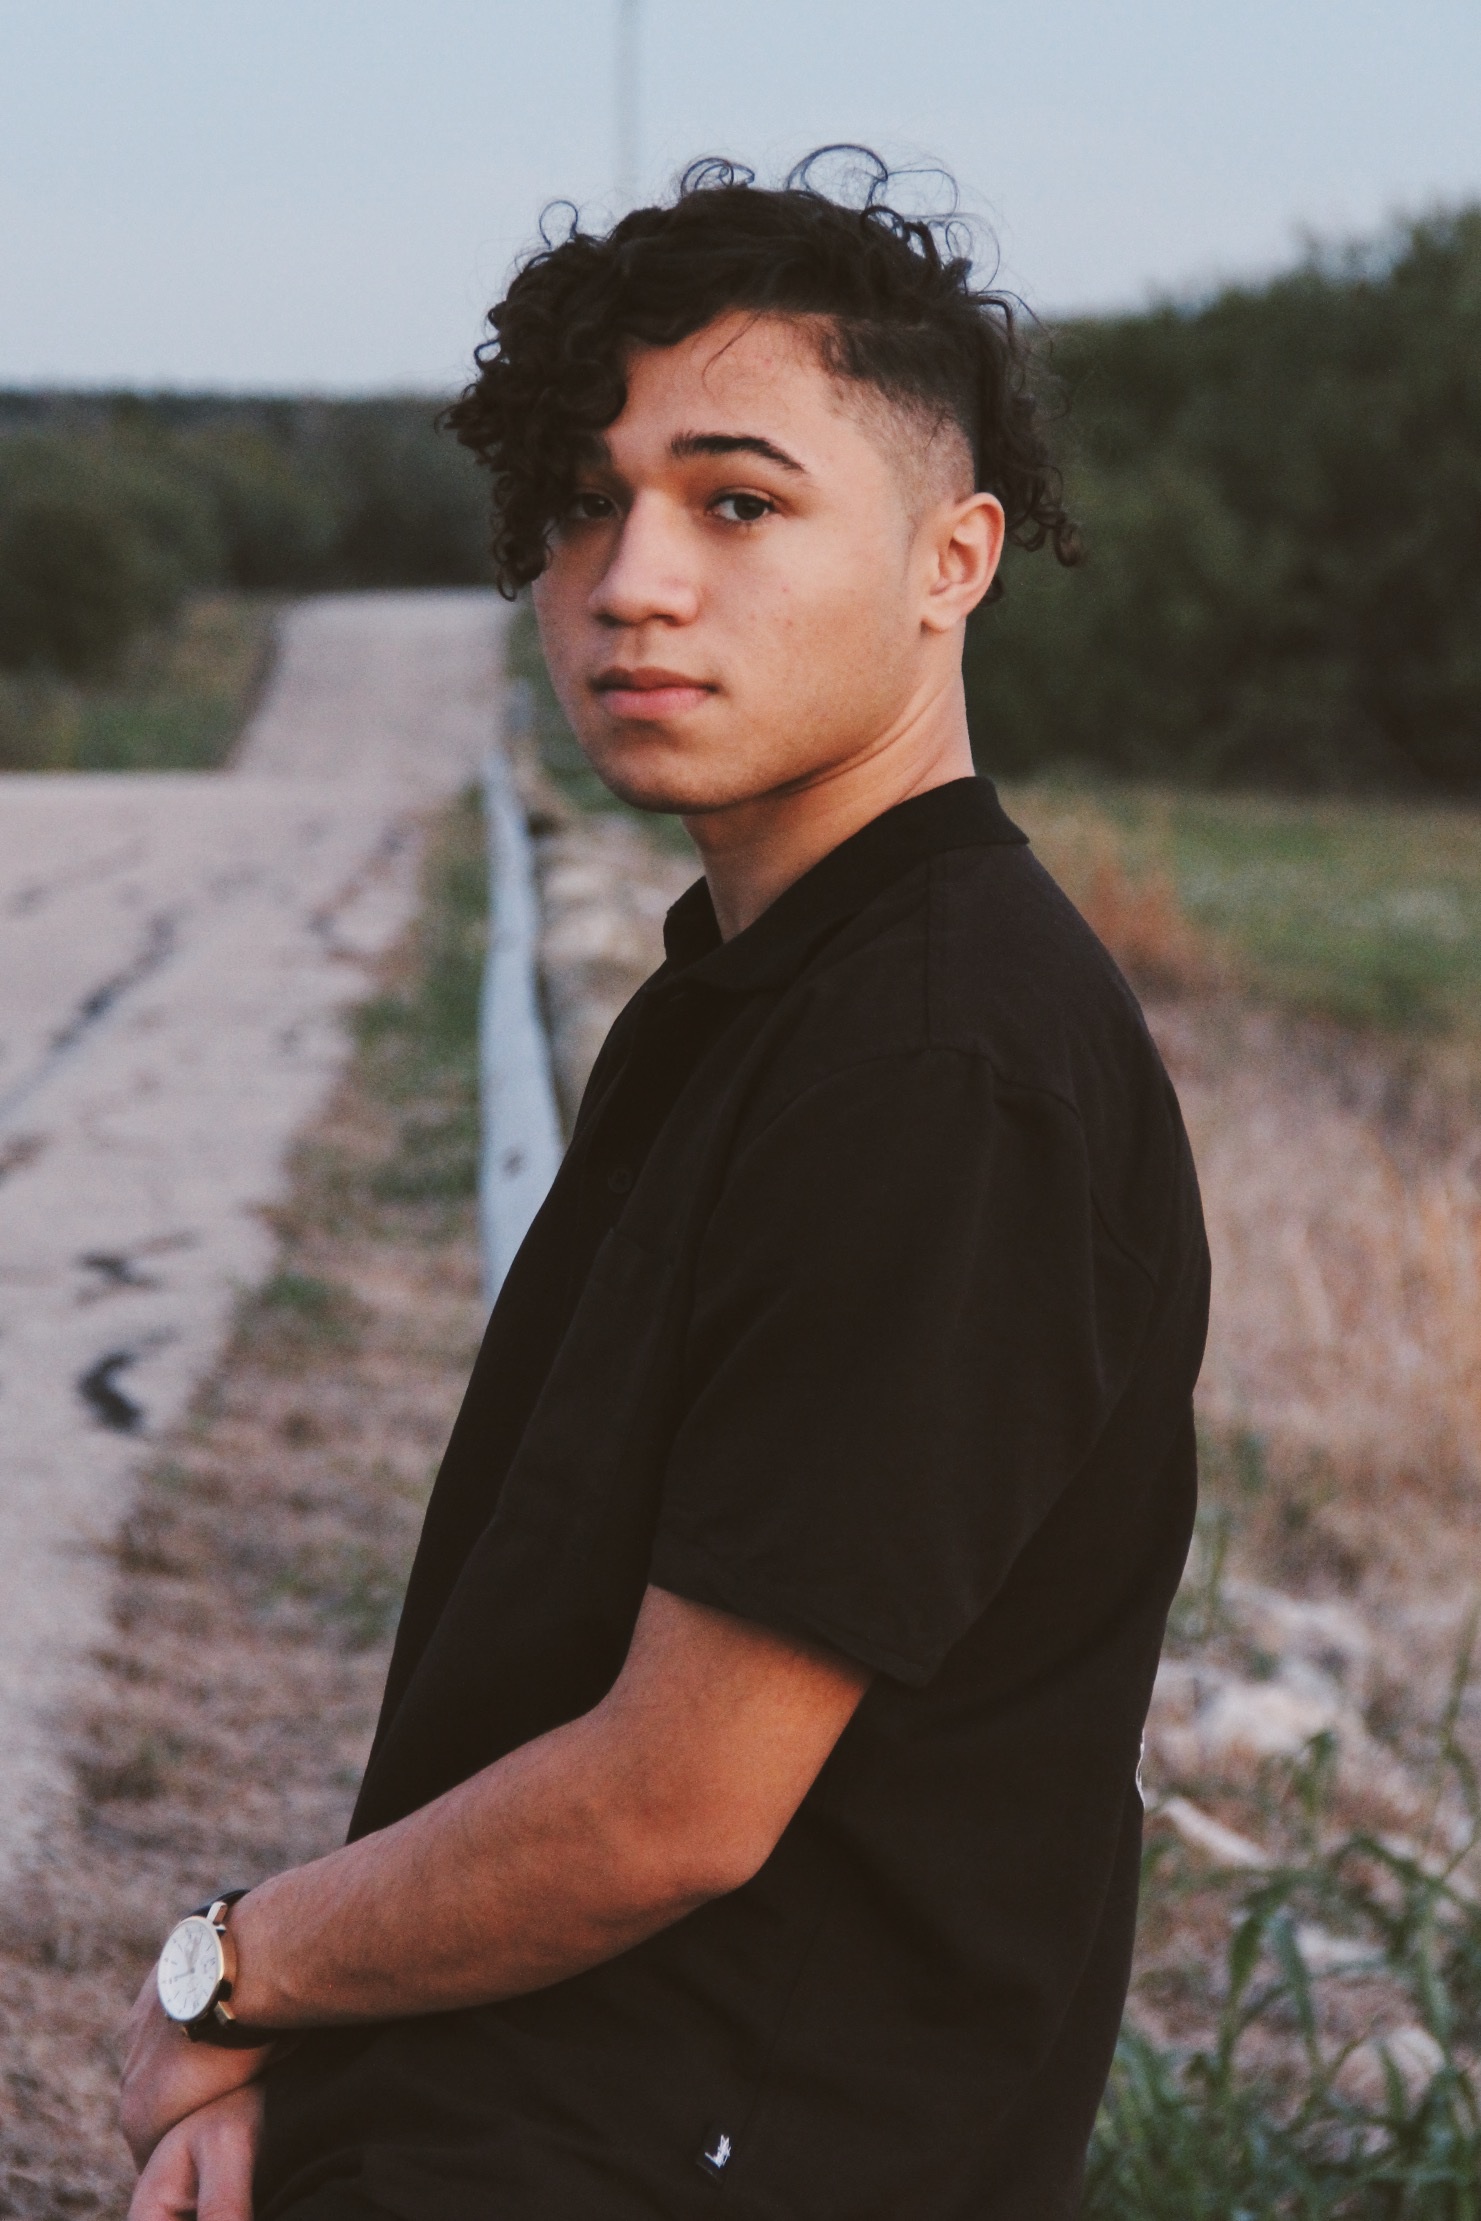
man, person, people, hair, male, portrait, model, spring, fashion, hairstyle, beauty, photo shoot, portrait photography